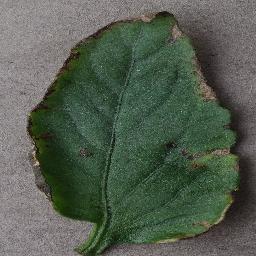
Label: Tomato___Bacterial_spot